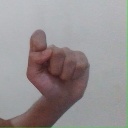
अक्षर: घ